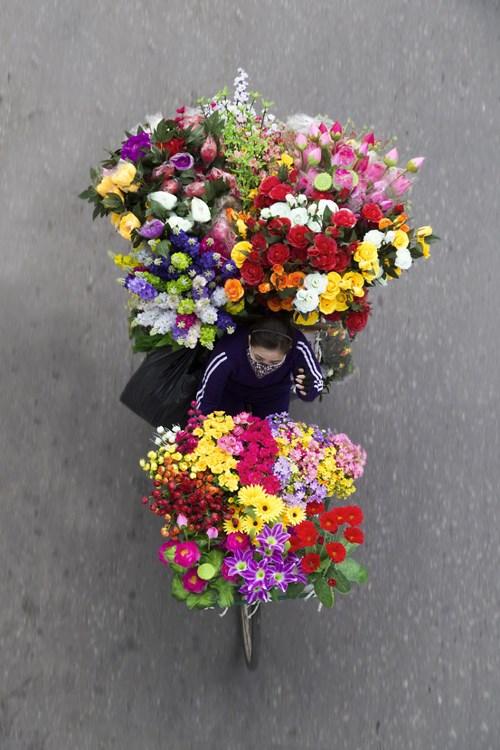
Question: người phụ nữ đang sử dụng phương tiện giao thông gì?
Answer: người phụ nữ đang sử dụng xe đạp